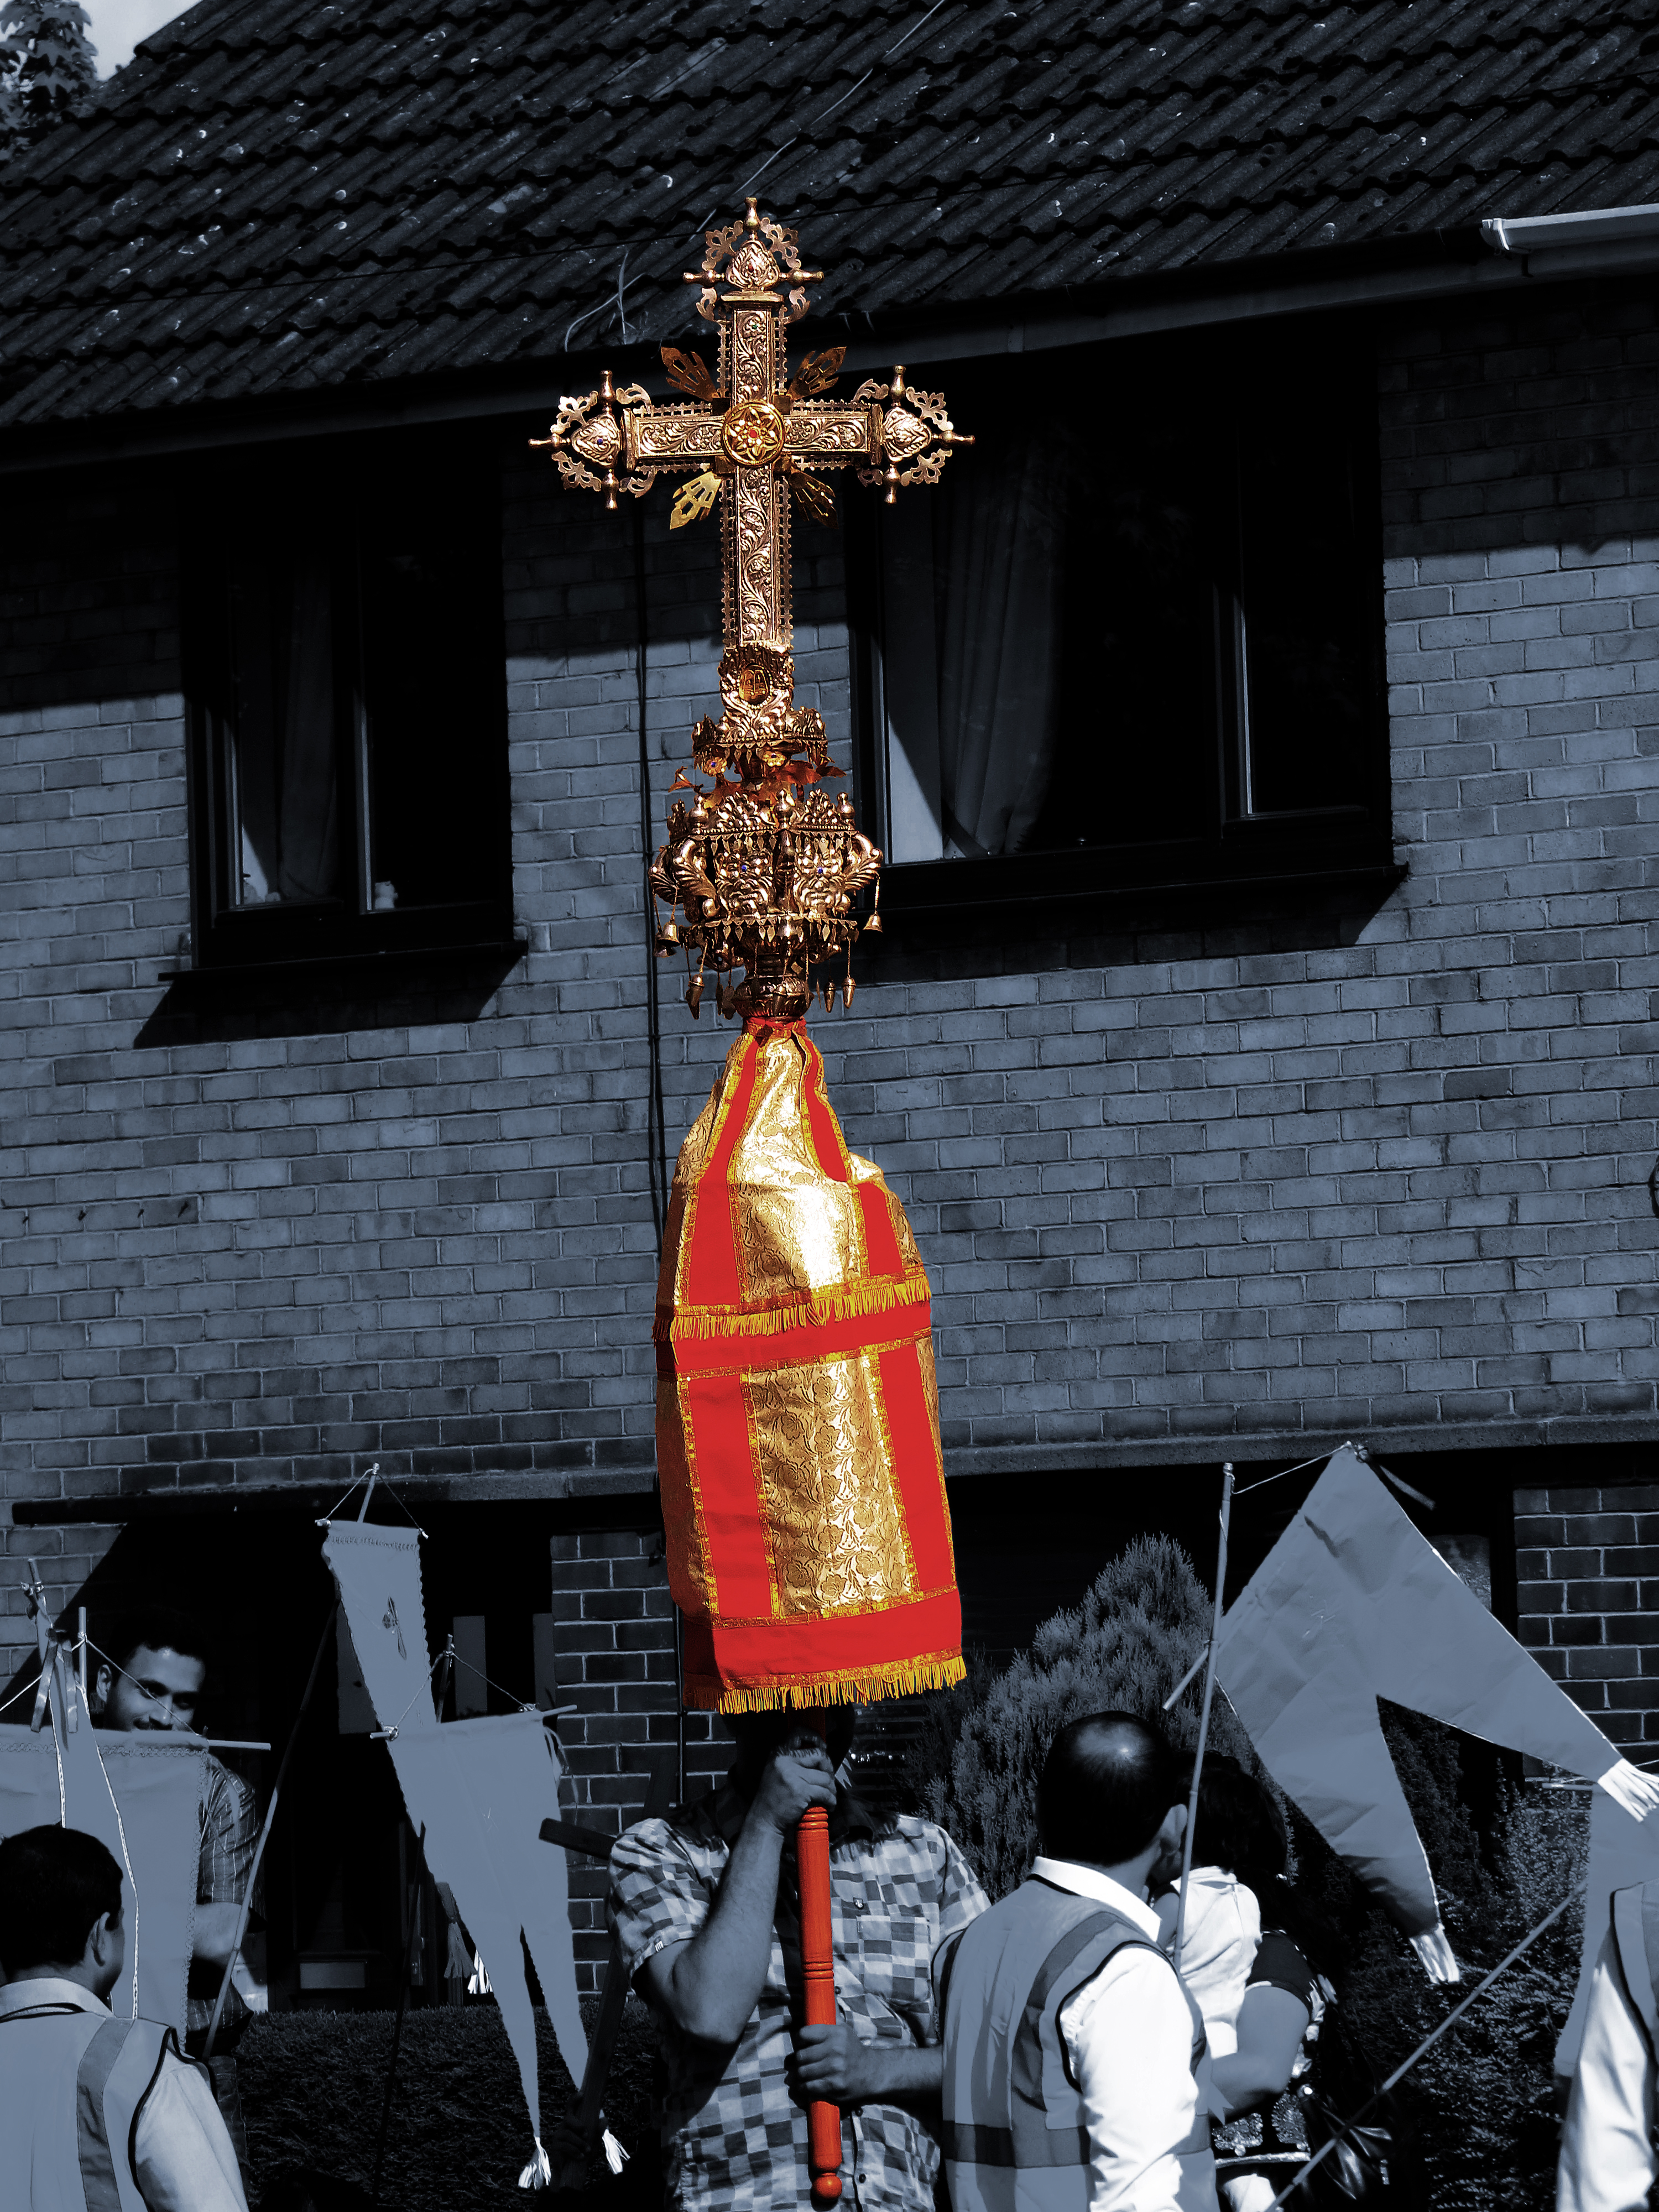
black, lighting, uk, art, peterborough, ourladypeaceprocession